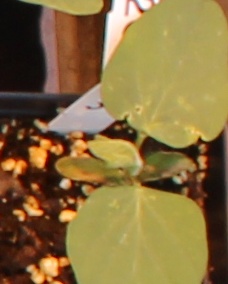
Label: Soybean